Mahendravarman I

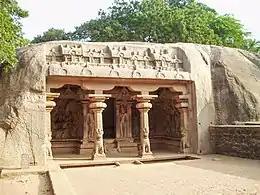
Varaha Cave Temple built by Mahendravarman I

Mahendravarman was initially a patron of Jainism, but he converted to the Shaiva tradition under the influence of the Shaiva saint Appar. According to Divyacharitam, a Sanskrit work on the life of Alvars that was written in 12th century, the image of Yatotkara Perumal (Vishnu), enshrined in Kanchipuram, was carried out of the city along with his devotee Tirumalisai Alvar, because the latter faced persecution and exile from the king, who had at least temporarily come under the influence of Jainism.